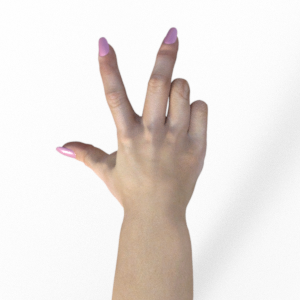
Label: scissors